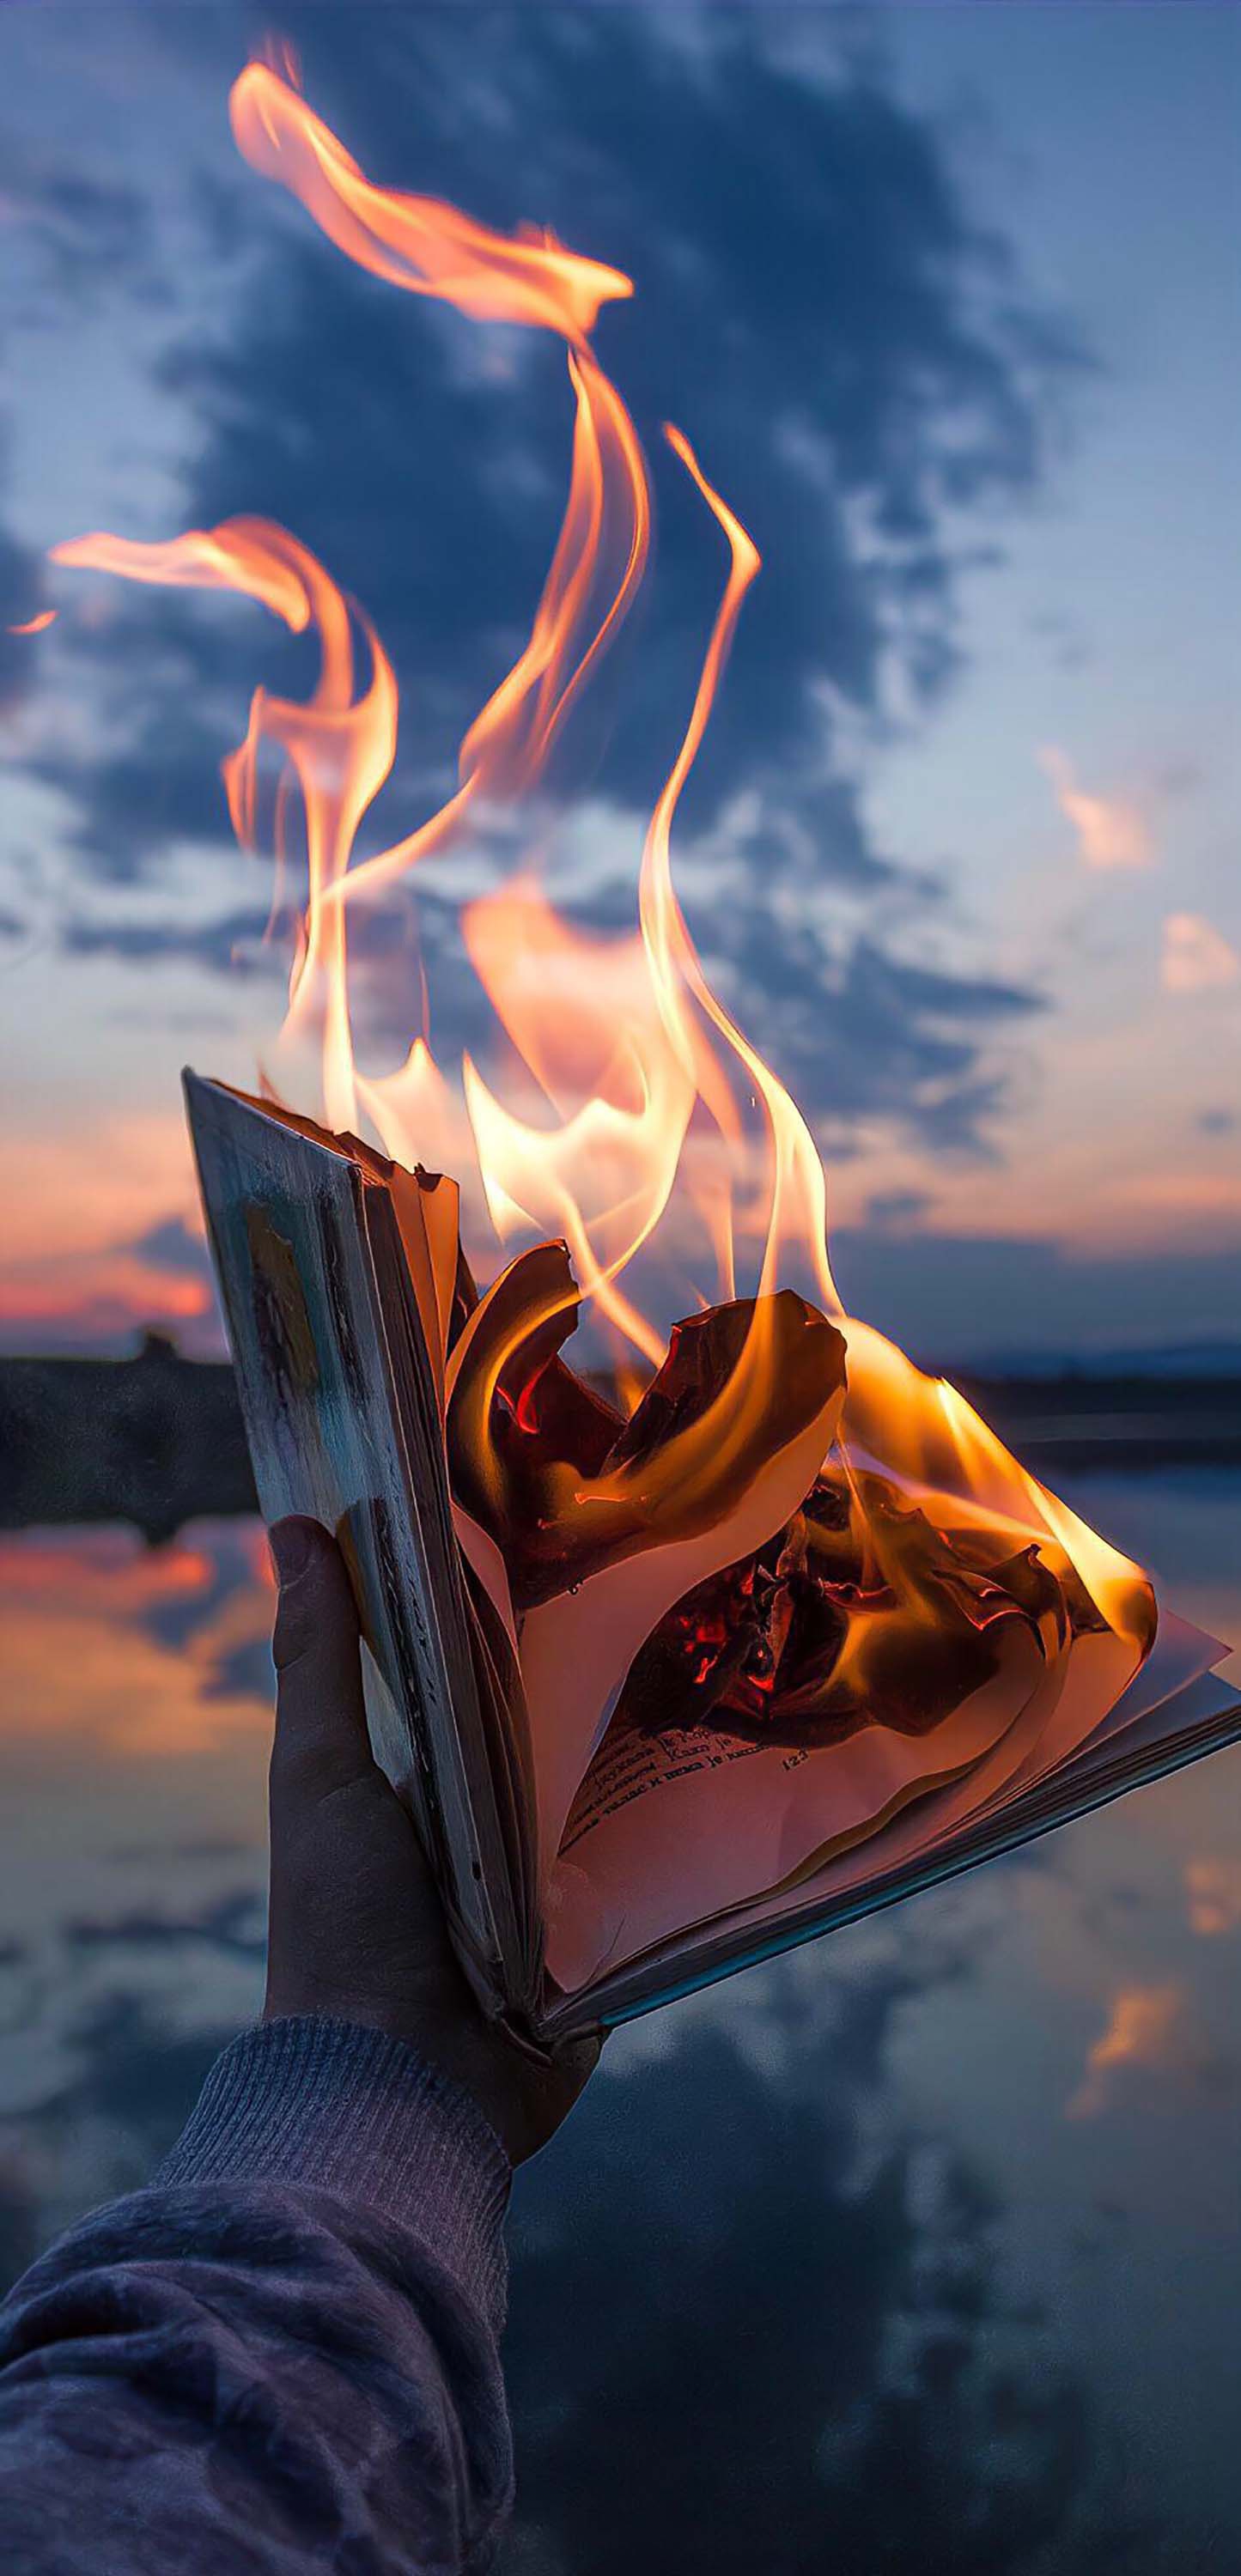
art, cloud, nature, sky, flash photography, heat, flame, electric blue, landscape, cg artwork, fire, human leg, still life photography, carmine, horizon, rock, recreation, fictional character, graphics, illustration, leisure, smoke, reflection, ocean, fashion accessory